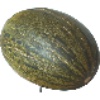
Label: Melon Piel de Sapo 1